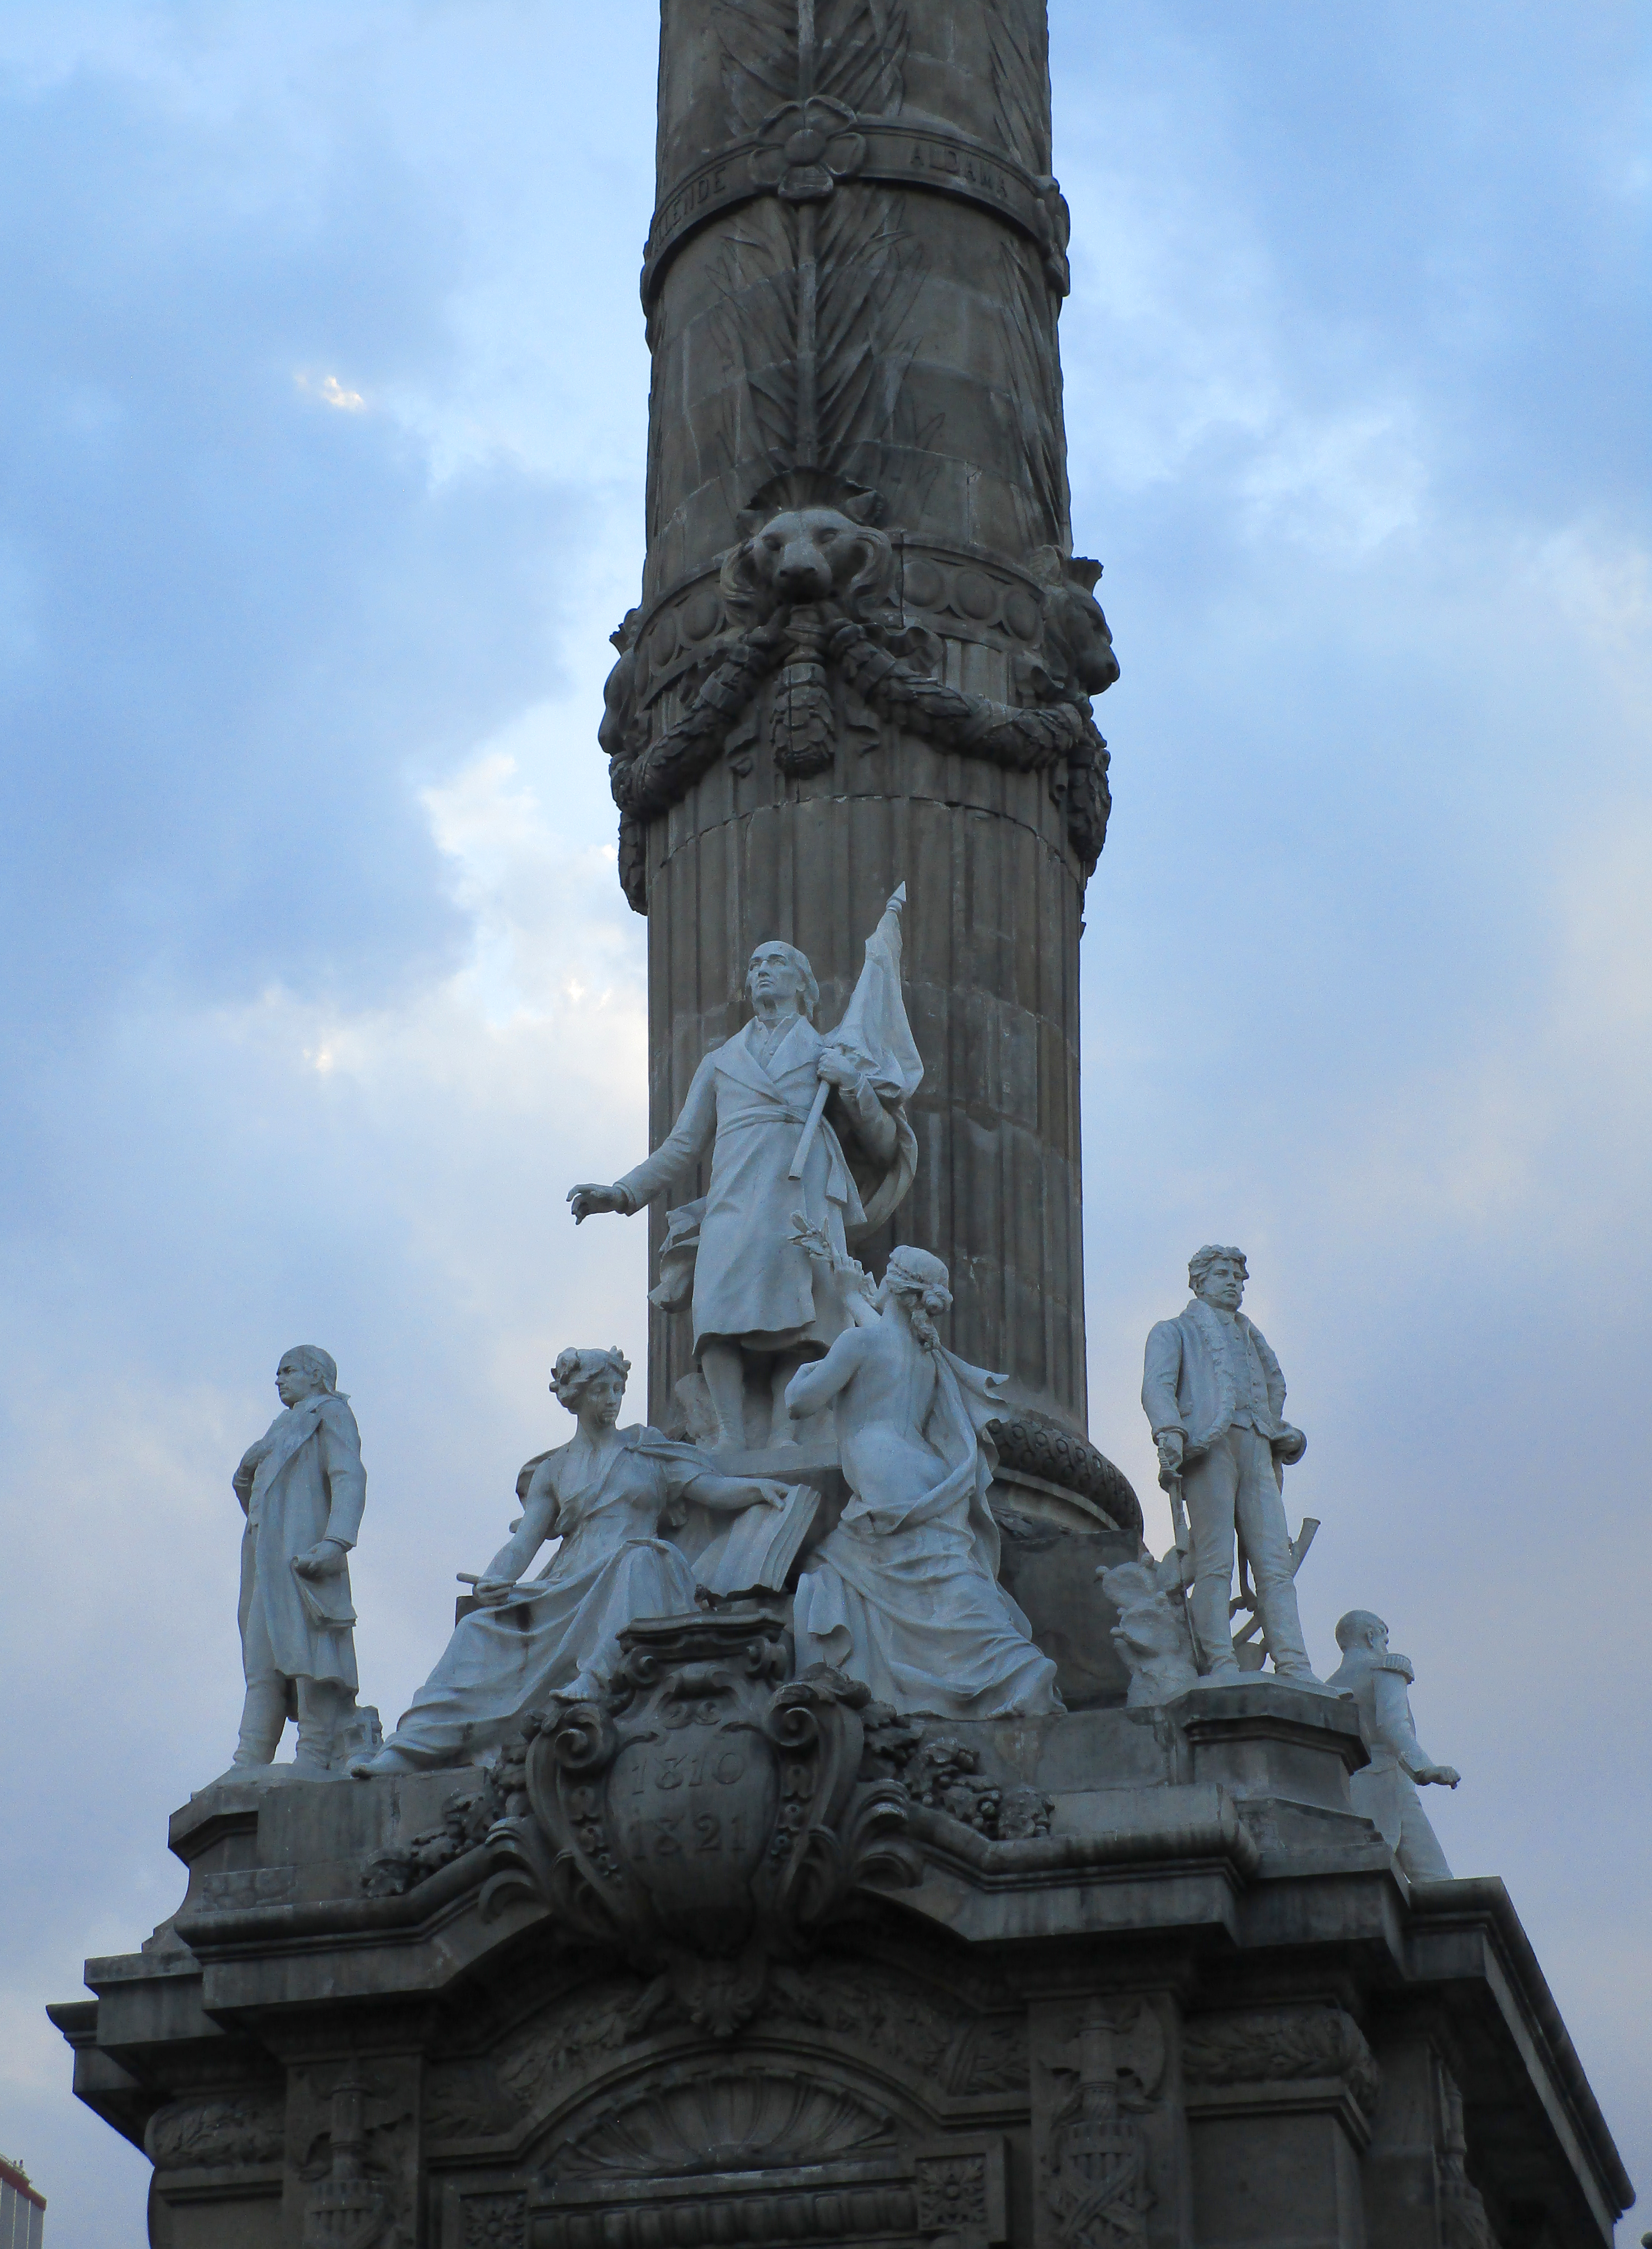
monument, sculpture, avenue, independence, victory, mexico, city, history, statue, landmark, stone carving, memorial, architecture, carving, sky, historic site, column, national historic landmark, temple, classical sculpture, art, classical architecture, building, rock, ancient history